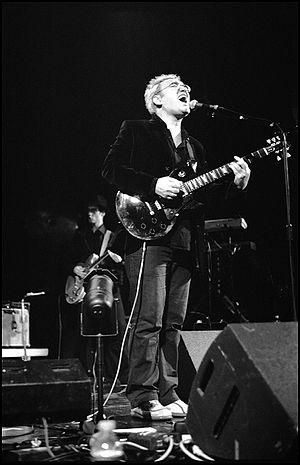
MIRO lors du festival Chorus des Hauts de Seine.
Gian Marco Enrico Miroglio connu sous le nom d'artiste Miro, est un auteur-compositeur-interprète français d'origine italienne et également producteur de musique.